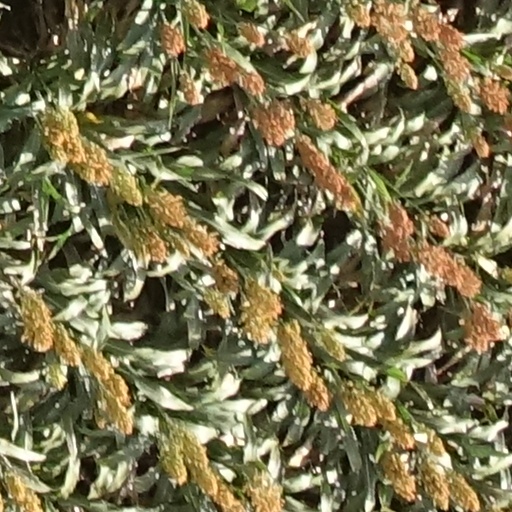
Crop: sorghum